2018 Vintage Yachting Games

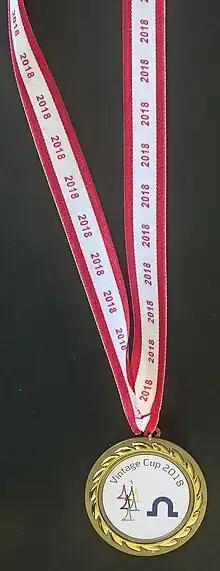
Example of a 2018 Vintage Yachting Games Medal

The best ranked competitor per class per country scores point for his country based on his overall ranking and the 1964 Olympic scoring system. The highest scored country wins the Country trophy.